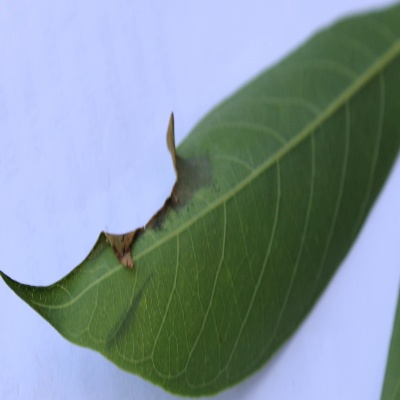
Crop: Cassava
Condition: bacterial blight